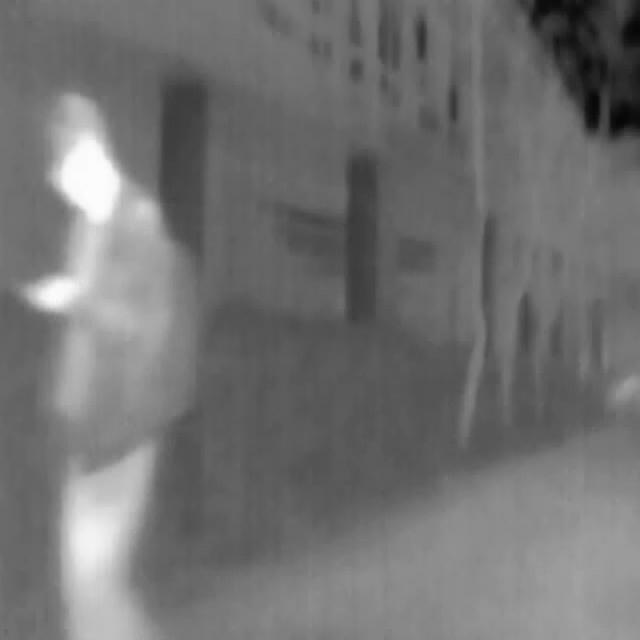
Detected objects:
label: person